Banloc

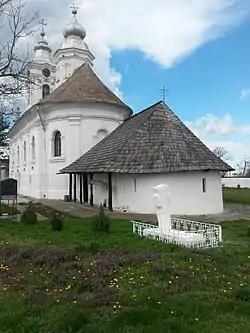
Partoș Monastery

The first recorded mention of Partoș is found in a church tithe collected between 1300–1335, where it appears under the name "Parthas". The settlement was located on the right bank of Bârzava River, unlike the current location on its left bank, due to a subsequent relocation. In the following period, the village passed through the rule of several nobles, being mentioned in documents from the 15th century.